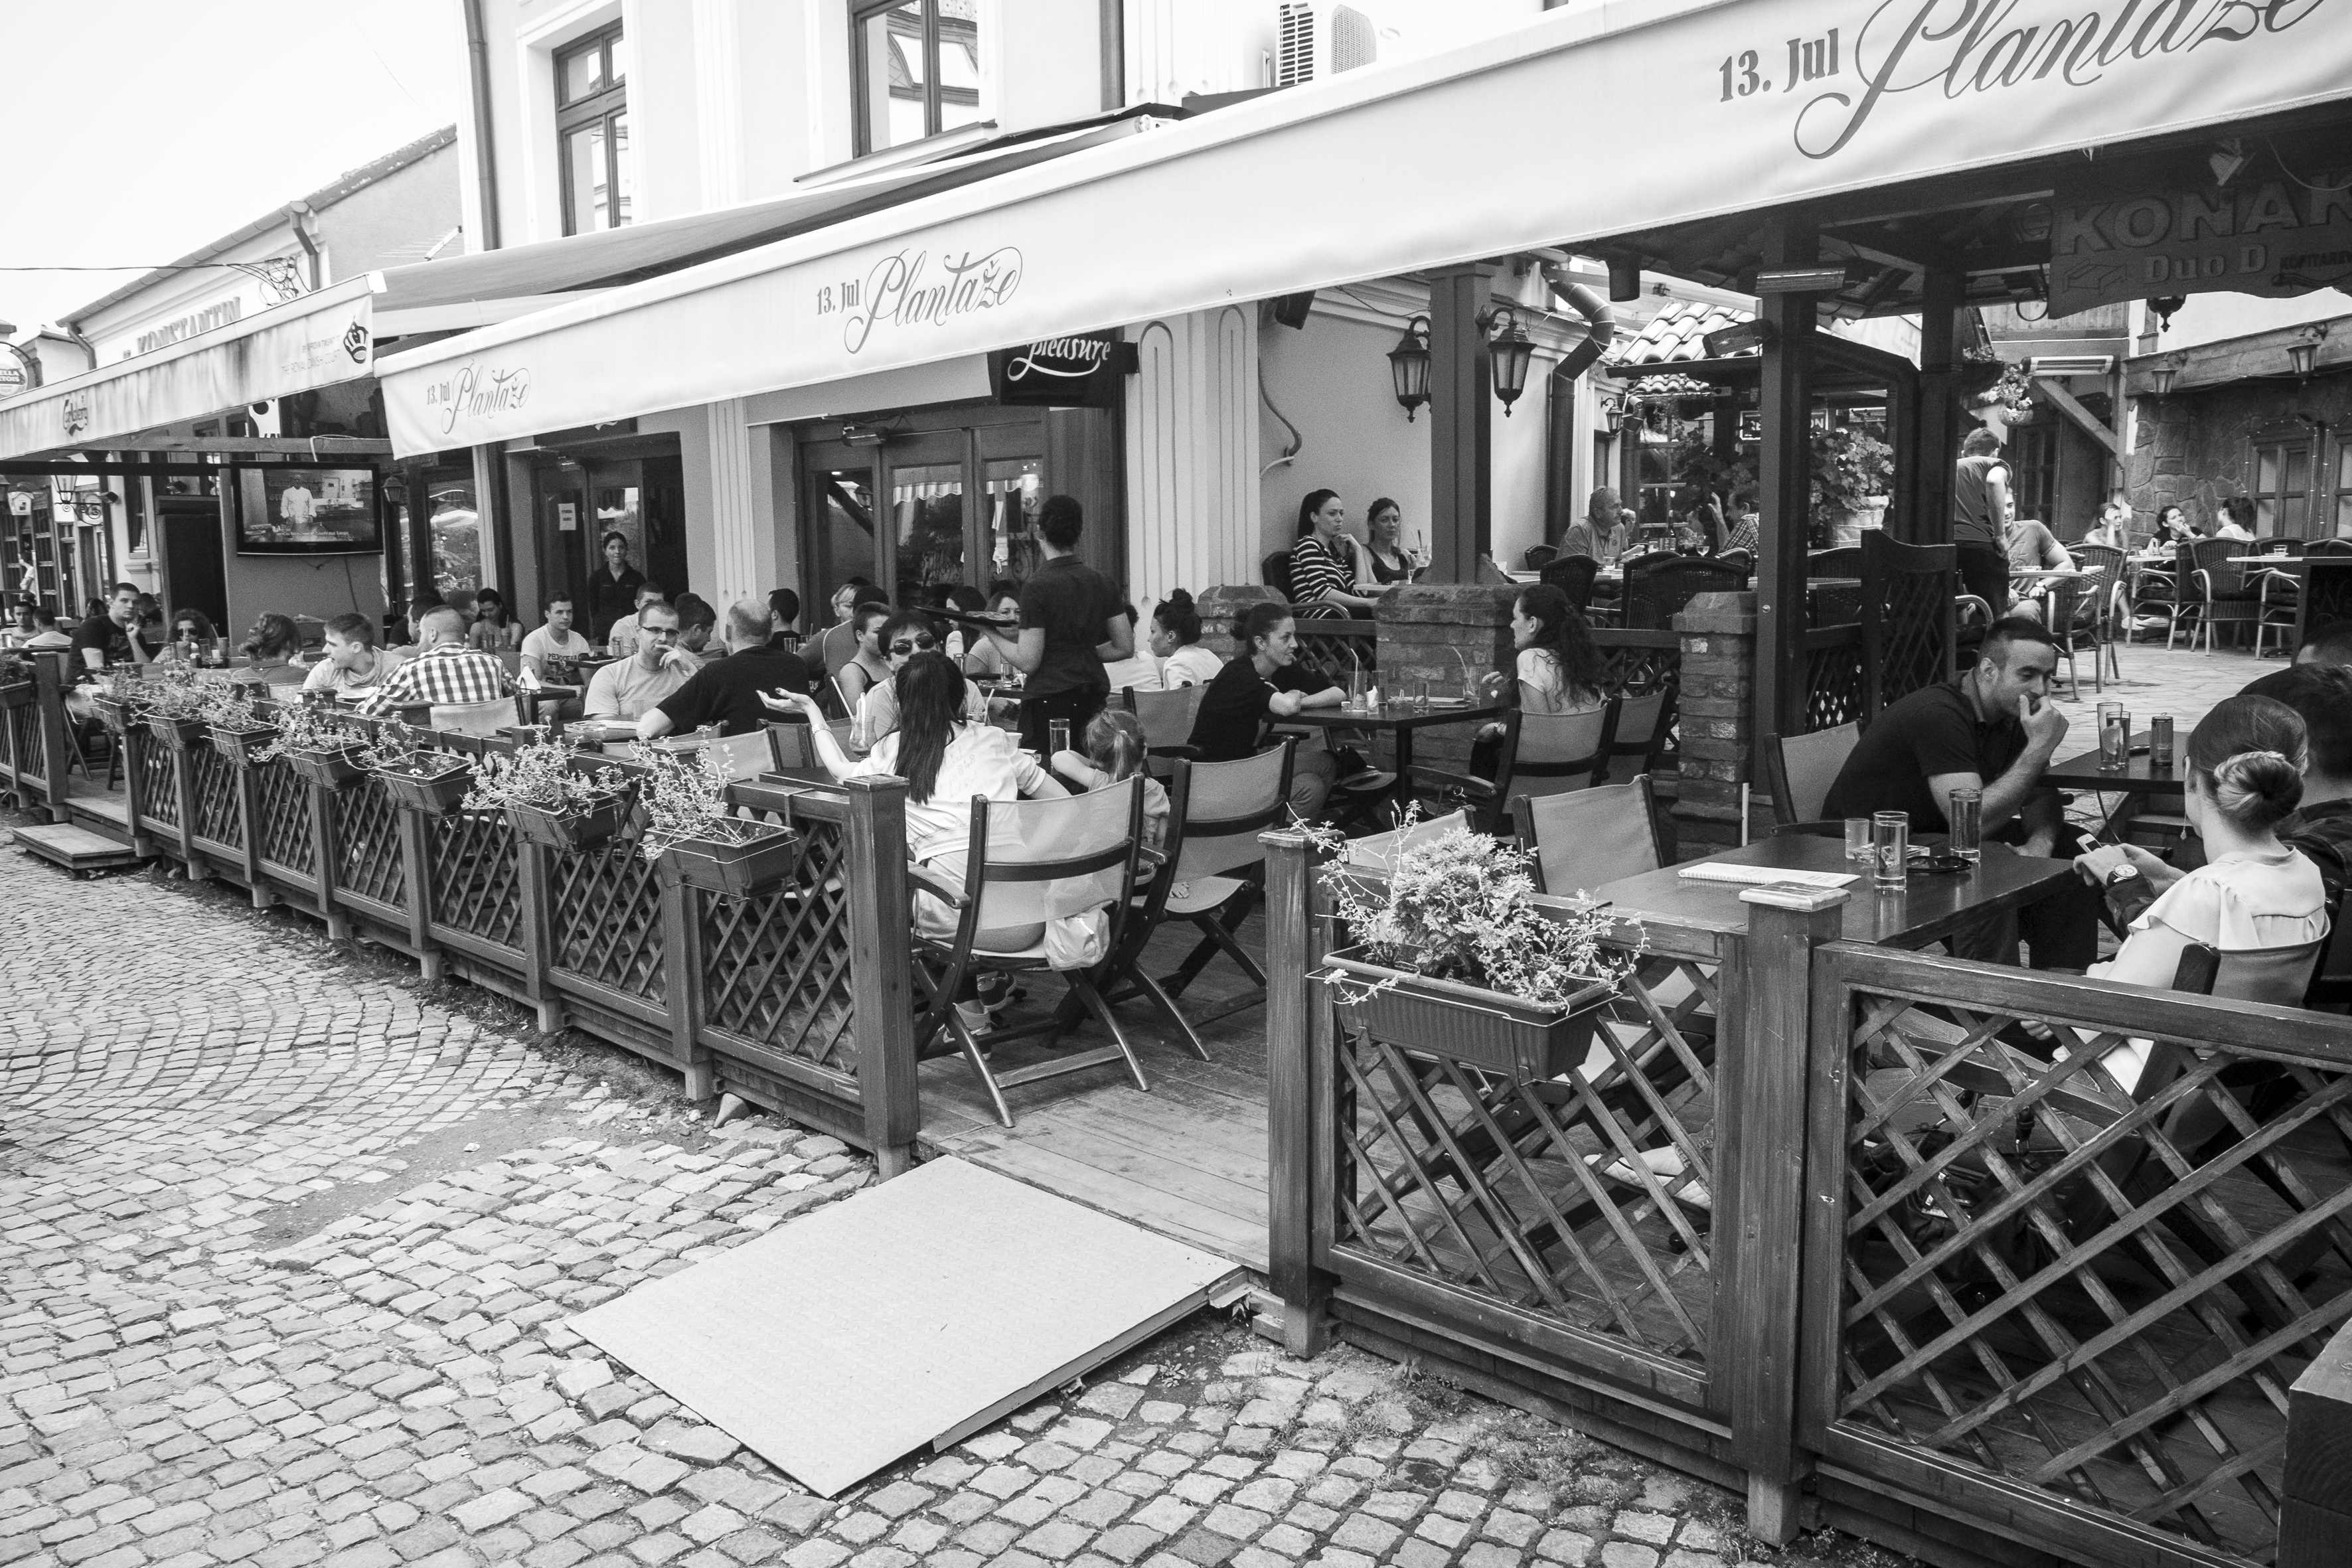
black and white, street, urban, travel, fujifilm, monochrome, bw, blackandwhite, blackwhite, serbia, cool image, noiretblanc, fuji, fujix, fujixe1, nis, monochrome photography